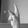
ASL letter: K